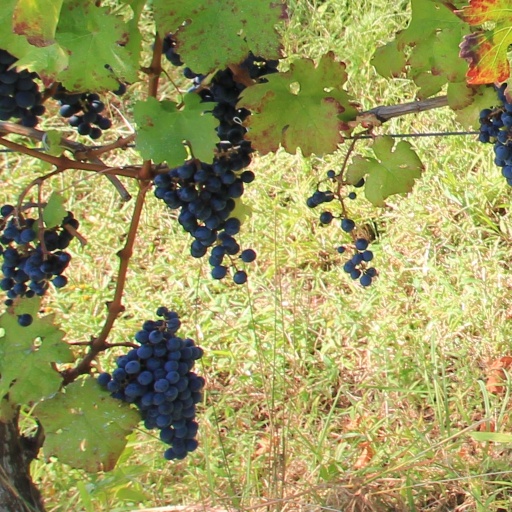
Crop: grape